Leo Franklyn

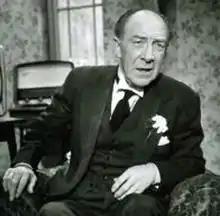
Franklyn in "The Night We Got the Bird", 1961

Leo Franklyn (7 April 1897 – 17 September 1975) was an English actor. Much of his early career was in Edwardian musical comedy; in his later career he was chiefly associated with farce.